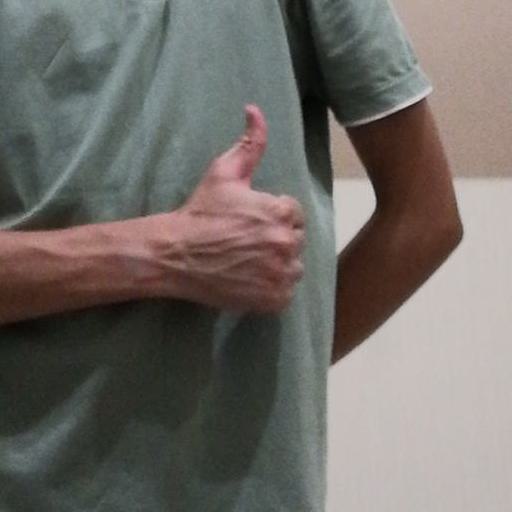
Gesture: like